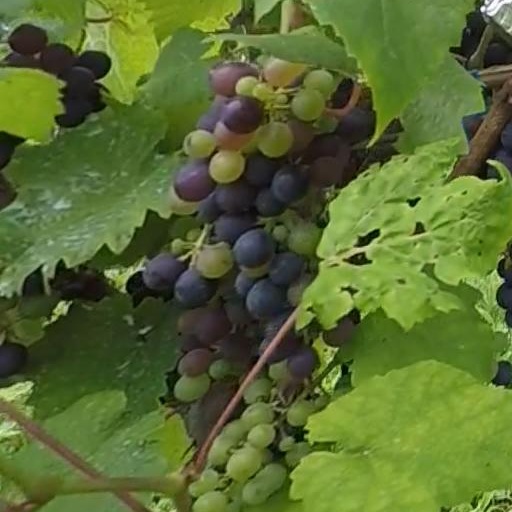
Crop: grape